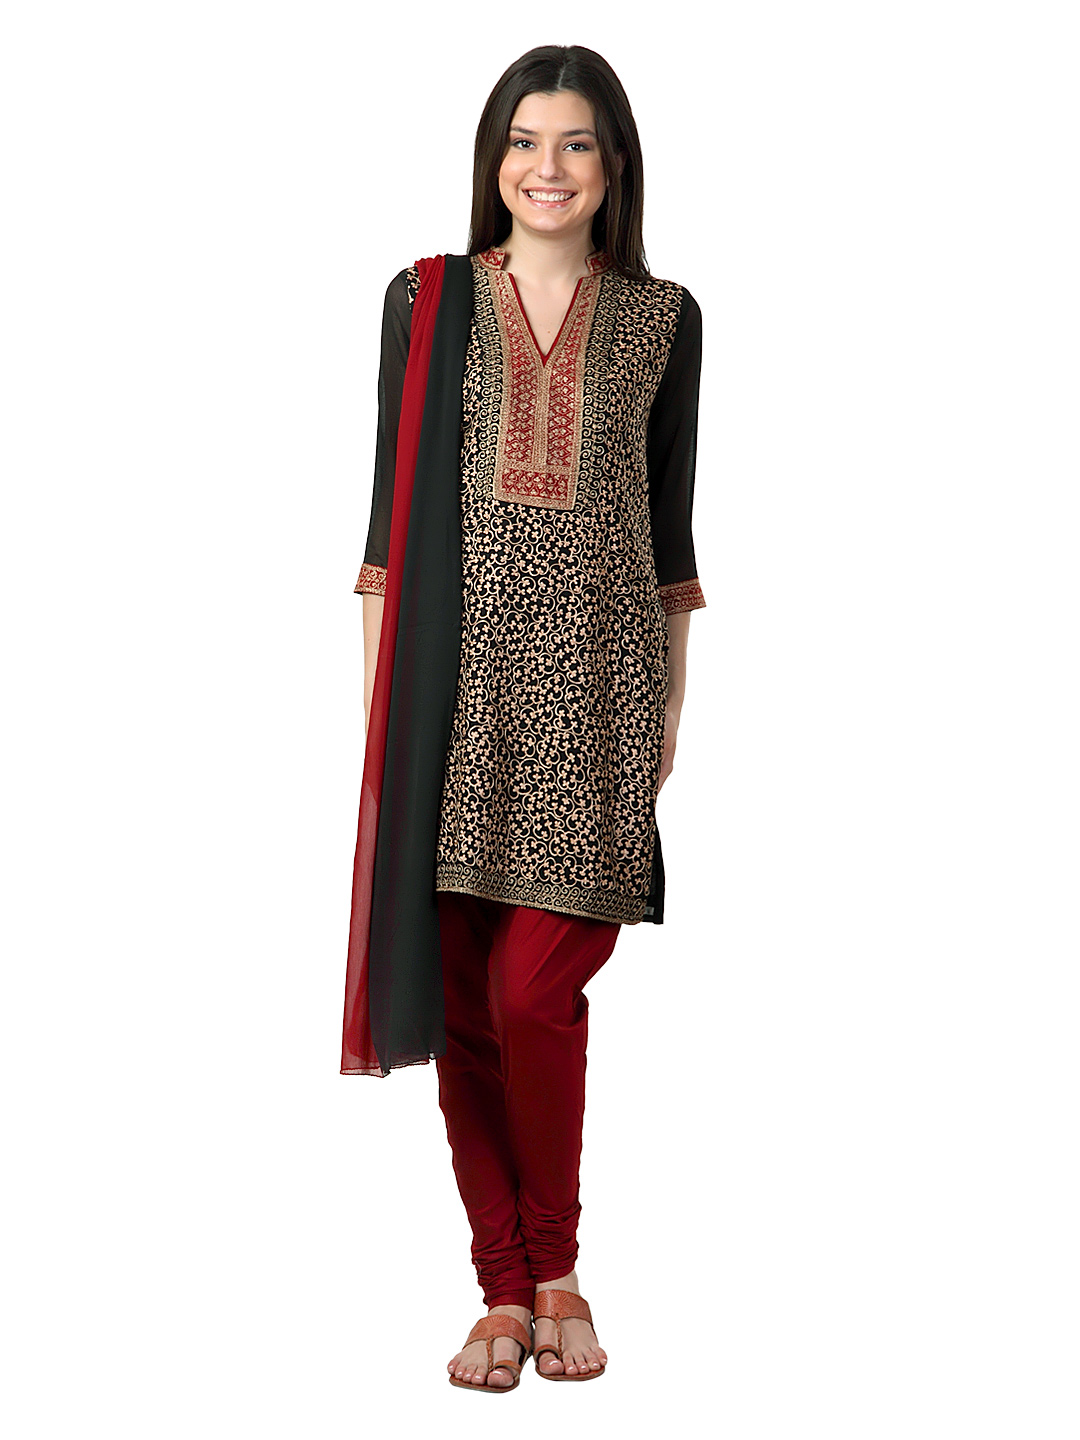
Aneri Women Black & Maroon Salwar Suit
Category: Apparel / Apparel Set / Kurta Sets
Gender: Women
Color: Black
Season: Summer 2012
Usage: Ethnic